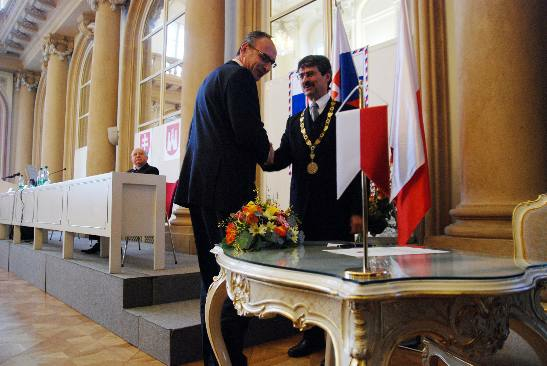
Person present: Yes